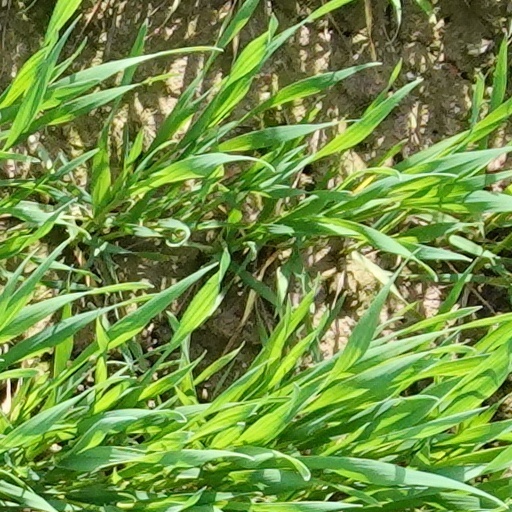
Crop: wheat